Anthony Fokker

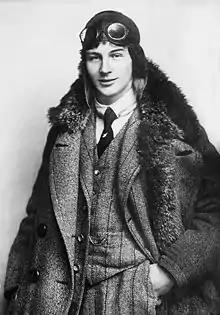
Fokker in 1912

Anton Herman Gerard "Anthony" Fokker (6 April 1890 – 23 December 1939) was a Dutch aviation pioneer, aviation entrepreneur, aircraft designer, and aircraft manufacturer. He produced fighter aircraft in Germany during the First World War such as the Eindecker monoplanes, the Dr.1 triplane and the D.VII biplane.